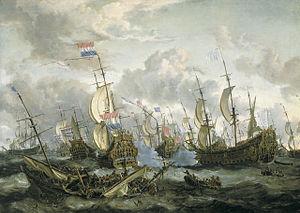
La deuxième guerre anglo-néerlandaise, opposant le royaume d’Angleterre et les Provinces-Unies, se déroule de 1665 à 1667. Elle fait suite à la première guerre anglo-néerlandaise, qui s'est conclue par une victoire anglaise. Tout comme la première, la deuxième guerre anglo-néerlandaise a pour principal enjeu la maîtrise des principales routes commerciales maritimes, sur lesquelles les Néerlandais exercent alors une nette domination.
La bataille des Quatre Jours est une bataille navale de la deuxième guerre anglo-néerlandaise qui se déroula du 11 au 14 juin 1666, au large des côtes flamandes et de l'Angleterre.
Samuel Pepys, né le 23 février 1633 à Londres et mort le 26 mai 1703 à Clapham, est un haut fonctionnaire de l'Amirauté anglaise, Membre du Parlement et diariste anglais.